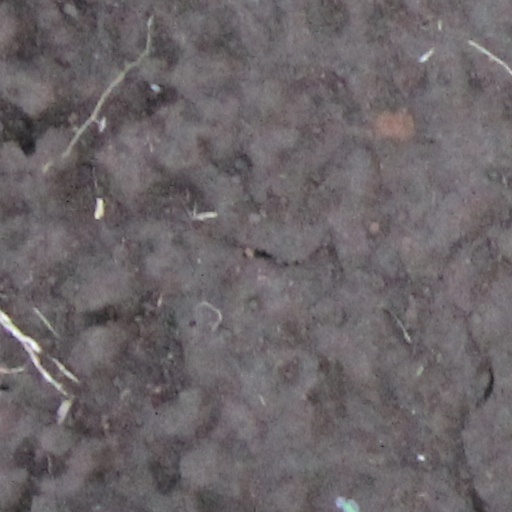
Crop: wheat